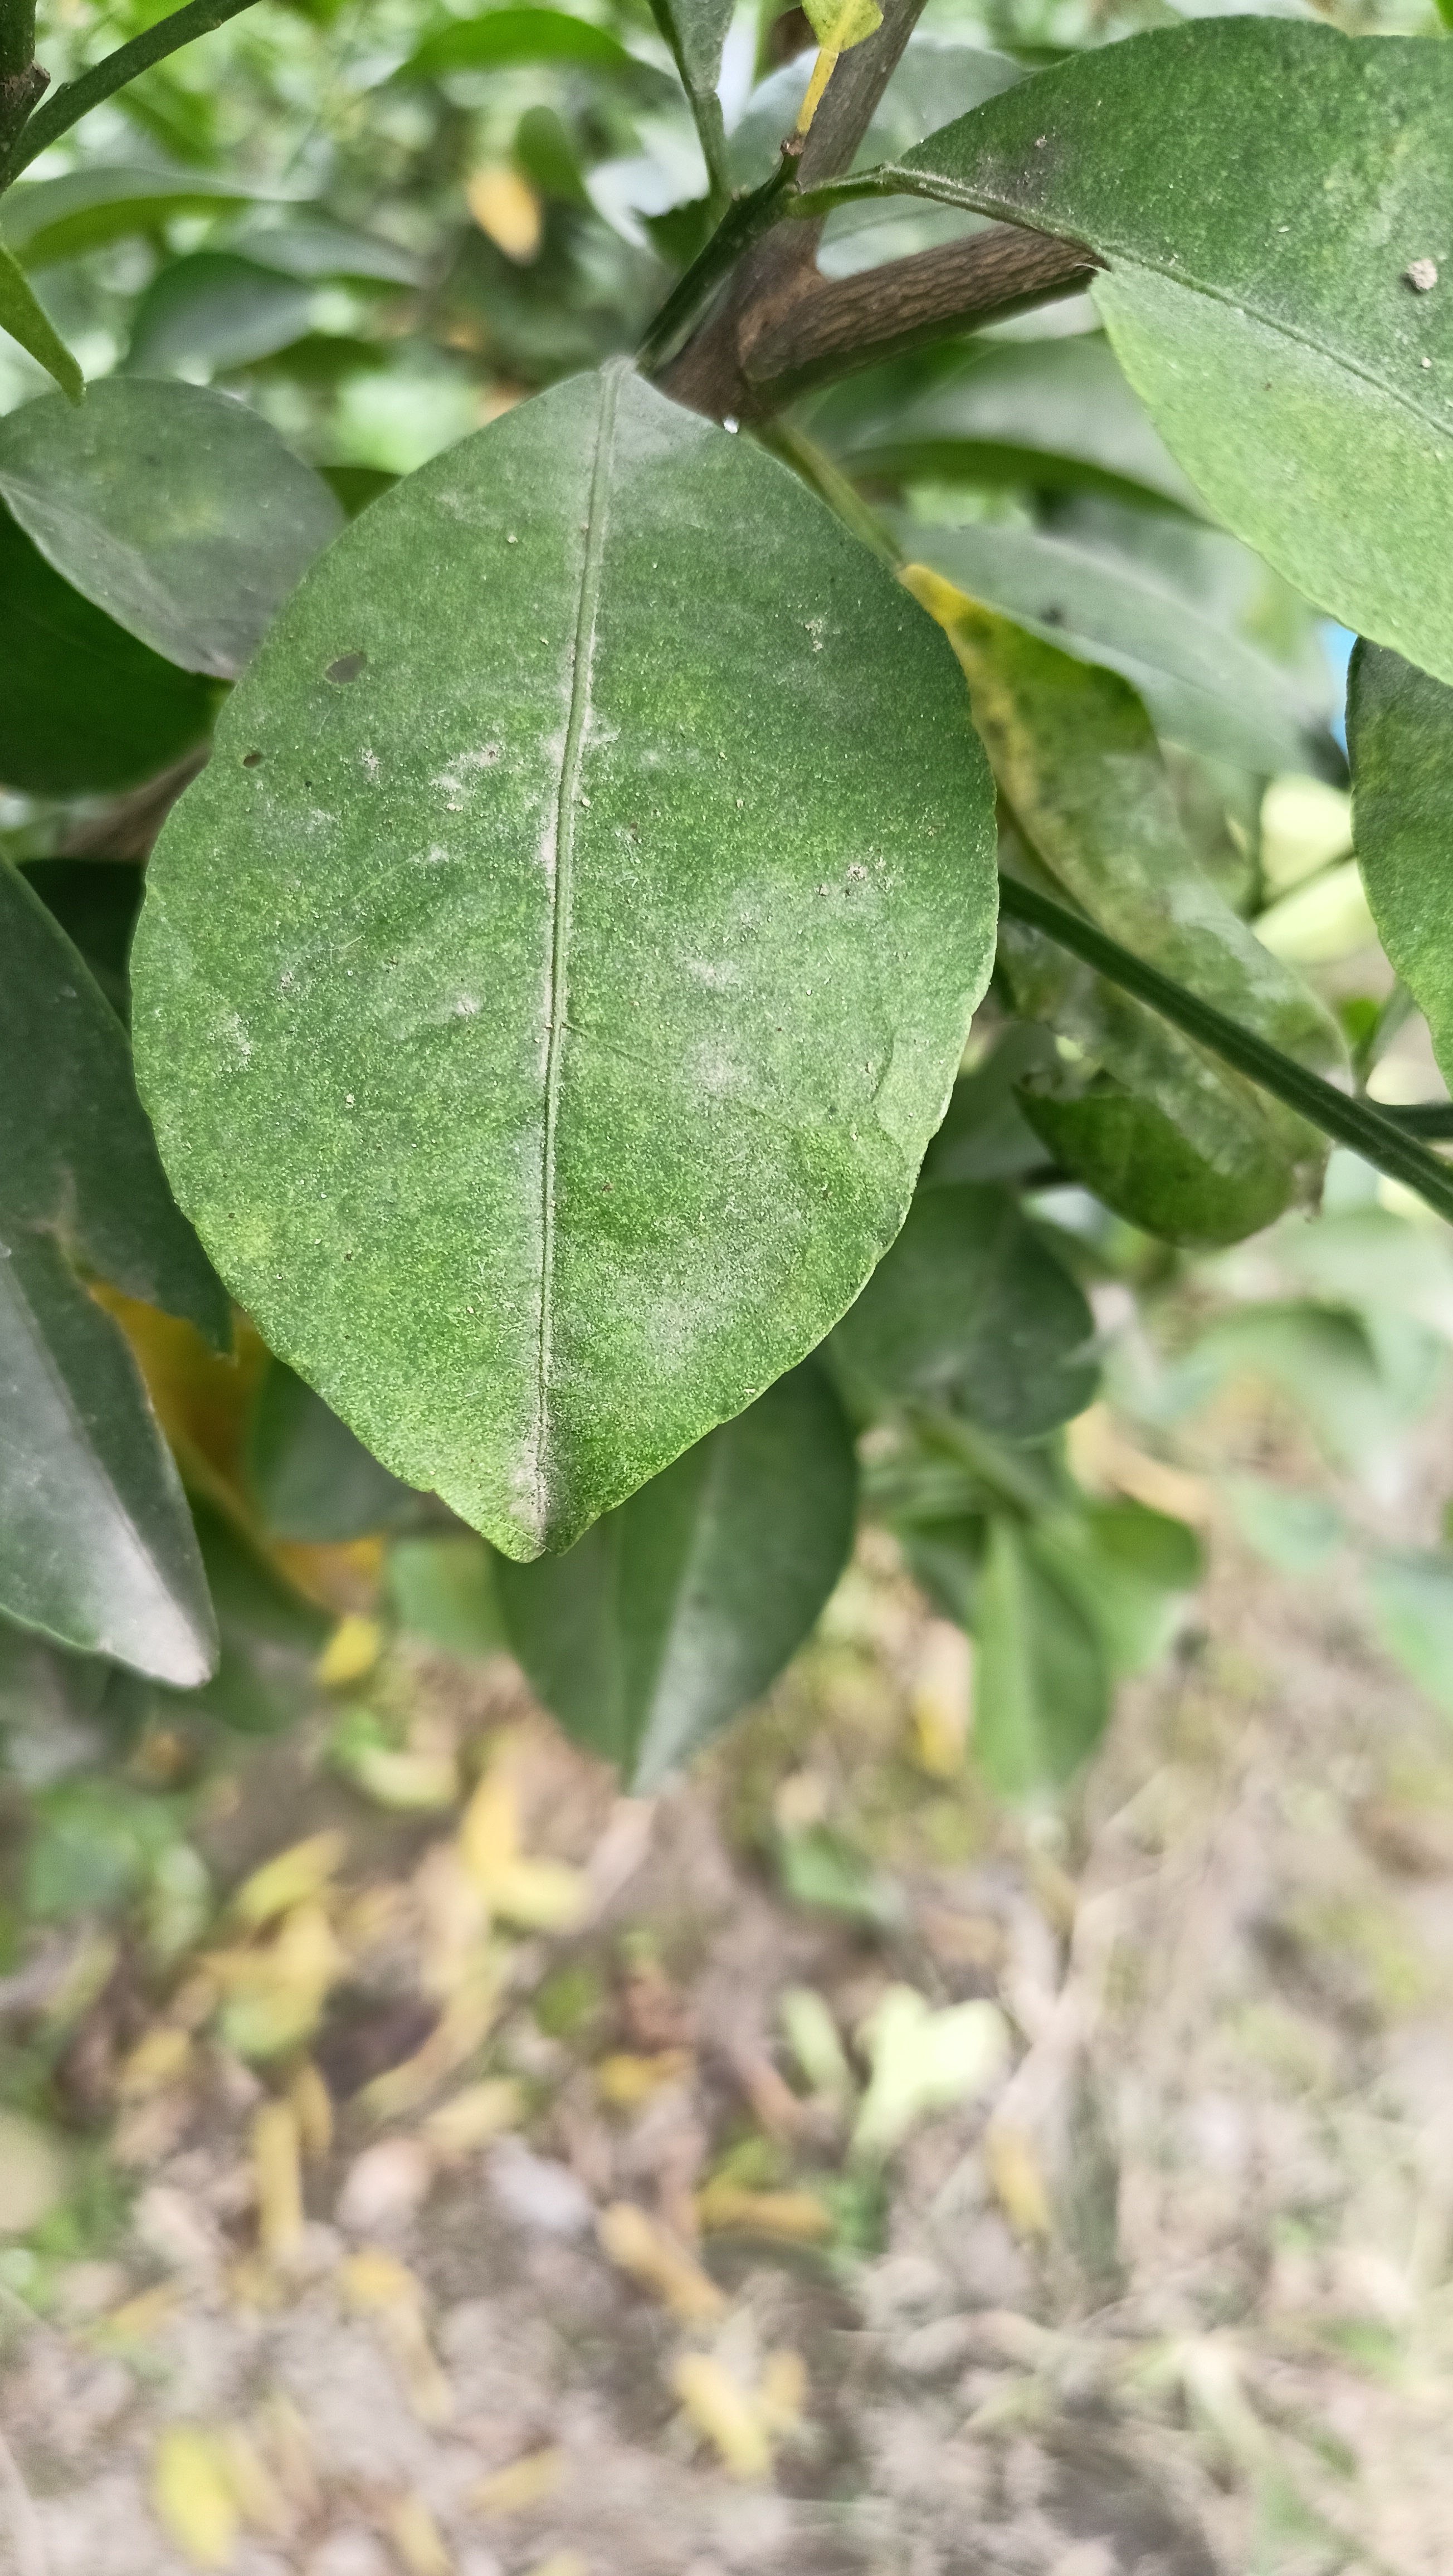
Mandarin leaf variety: China Mishti